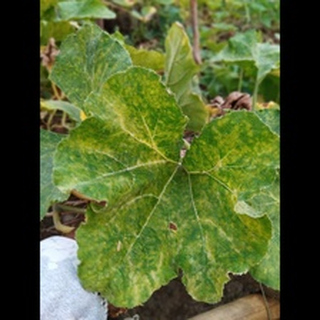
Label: pumpkin_mosaic_disease